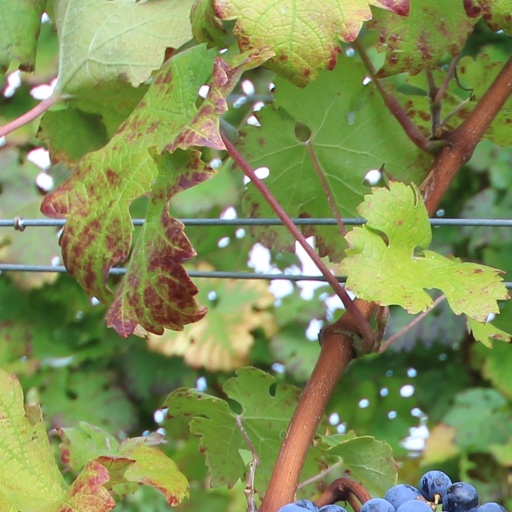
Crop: grape